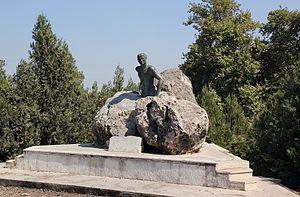
Yaşar Kemal est un romancier et journaliste turc, d'origine kurde, né le 6 octobre 1923 près d'Osmaniye, en Turquie, et mort le 28 février 2015 à Istanbul.